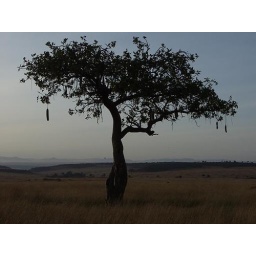
This is a sausage tree in the Masai Mara. The fruit is used by the Masai people to make beer.